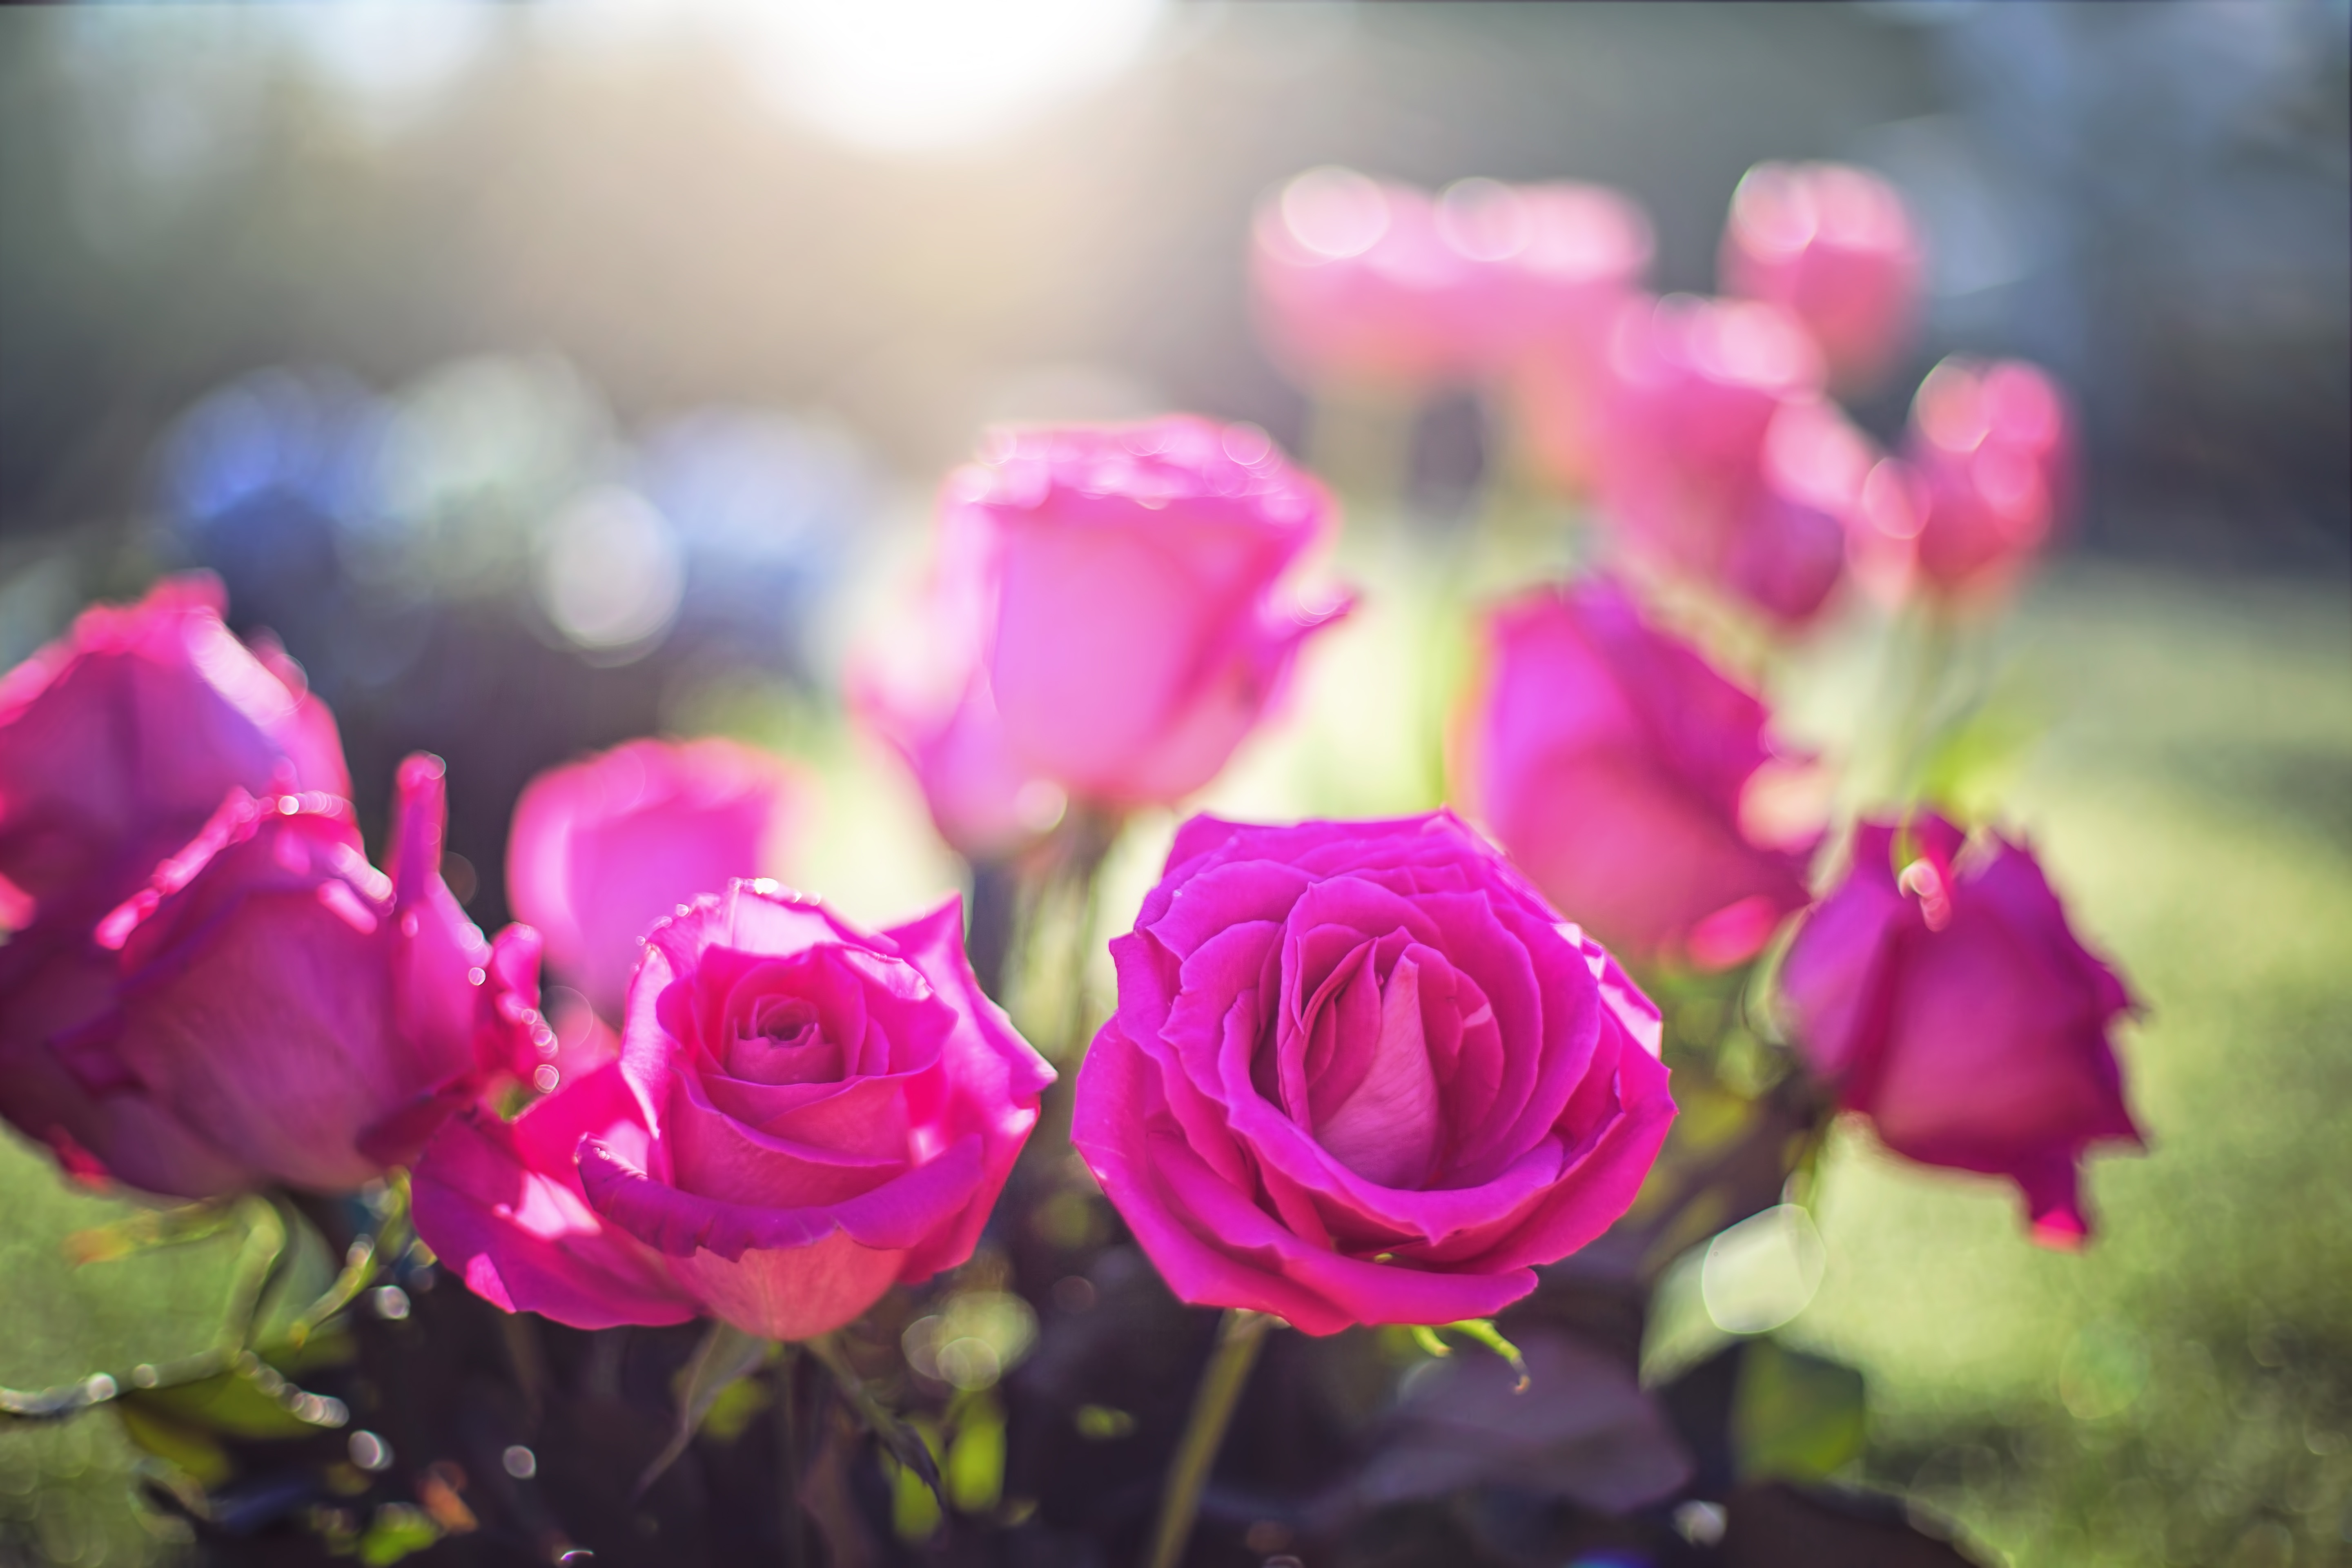
blossom, plant, flower, petal, summer, bouquet, rose, spring, red, fresh, romantic, pink, flora, flowers, roses, blossoms, valentine, floristry, macro photography, flowering plant, garden roses, rose family, land plant